German Horton Hunt Emory

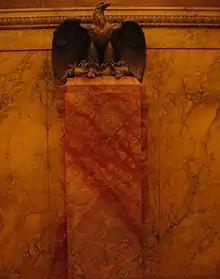
Memorial to Six Baltimore Attorneys Killed in World War I in France: Major Emory, was the Senior Officer. Bronze American Eagle on a marble pedestal, by Wyatt and Nolting, 1919. It is located in the Criminal Court Lobby of the Clarence M. Mitchell Courthouse.

Originally Major Emory was buried in a little courtyard in the demolished town of St. Juvin, a small wooden cross with his name, rank, regiment and date of death marking his resting place. At the time of his death he was just 36 years old. Later his body was moved and re-interred at the Meuse-Argonne American Cemetery and Memorial (also known as the Argonne American Cemetery), along with 14,245 other American comrades from the American Expeditionary Forces (AEF). Most lost their lives during the Meuse-Argonne Offensive, which was the largest battle in American military history, involving 1.2 million American troops and was the principal engagement of the United States in WW 1. It lasted from September 26 to the Armistice with Germany on November 11, 1918.